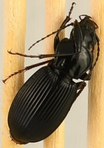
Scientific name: Pterostichus lachrymosus
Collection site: Mountain Lake Biological Station NEON (MLBS), plot MLBS_002